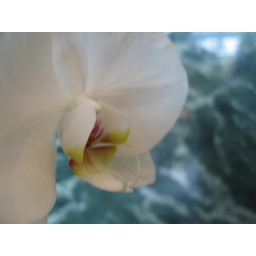
Flowers in the lobby of my office building